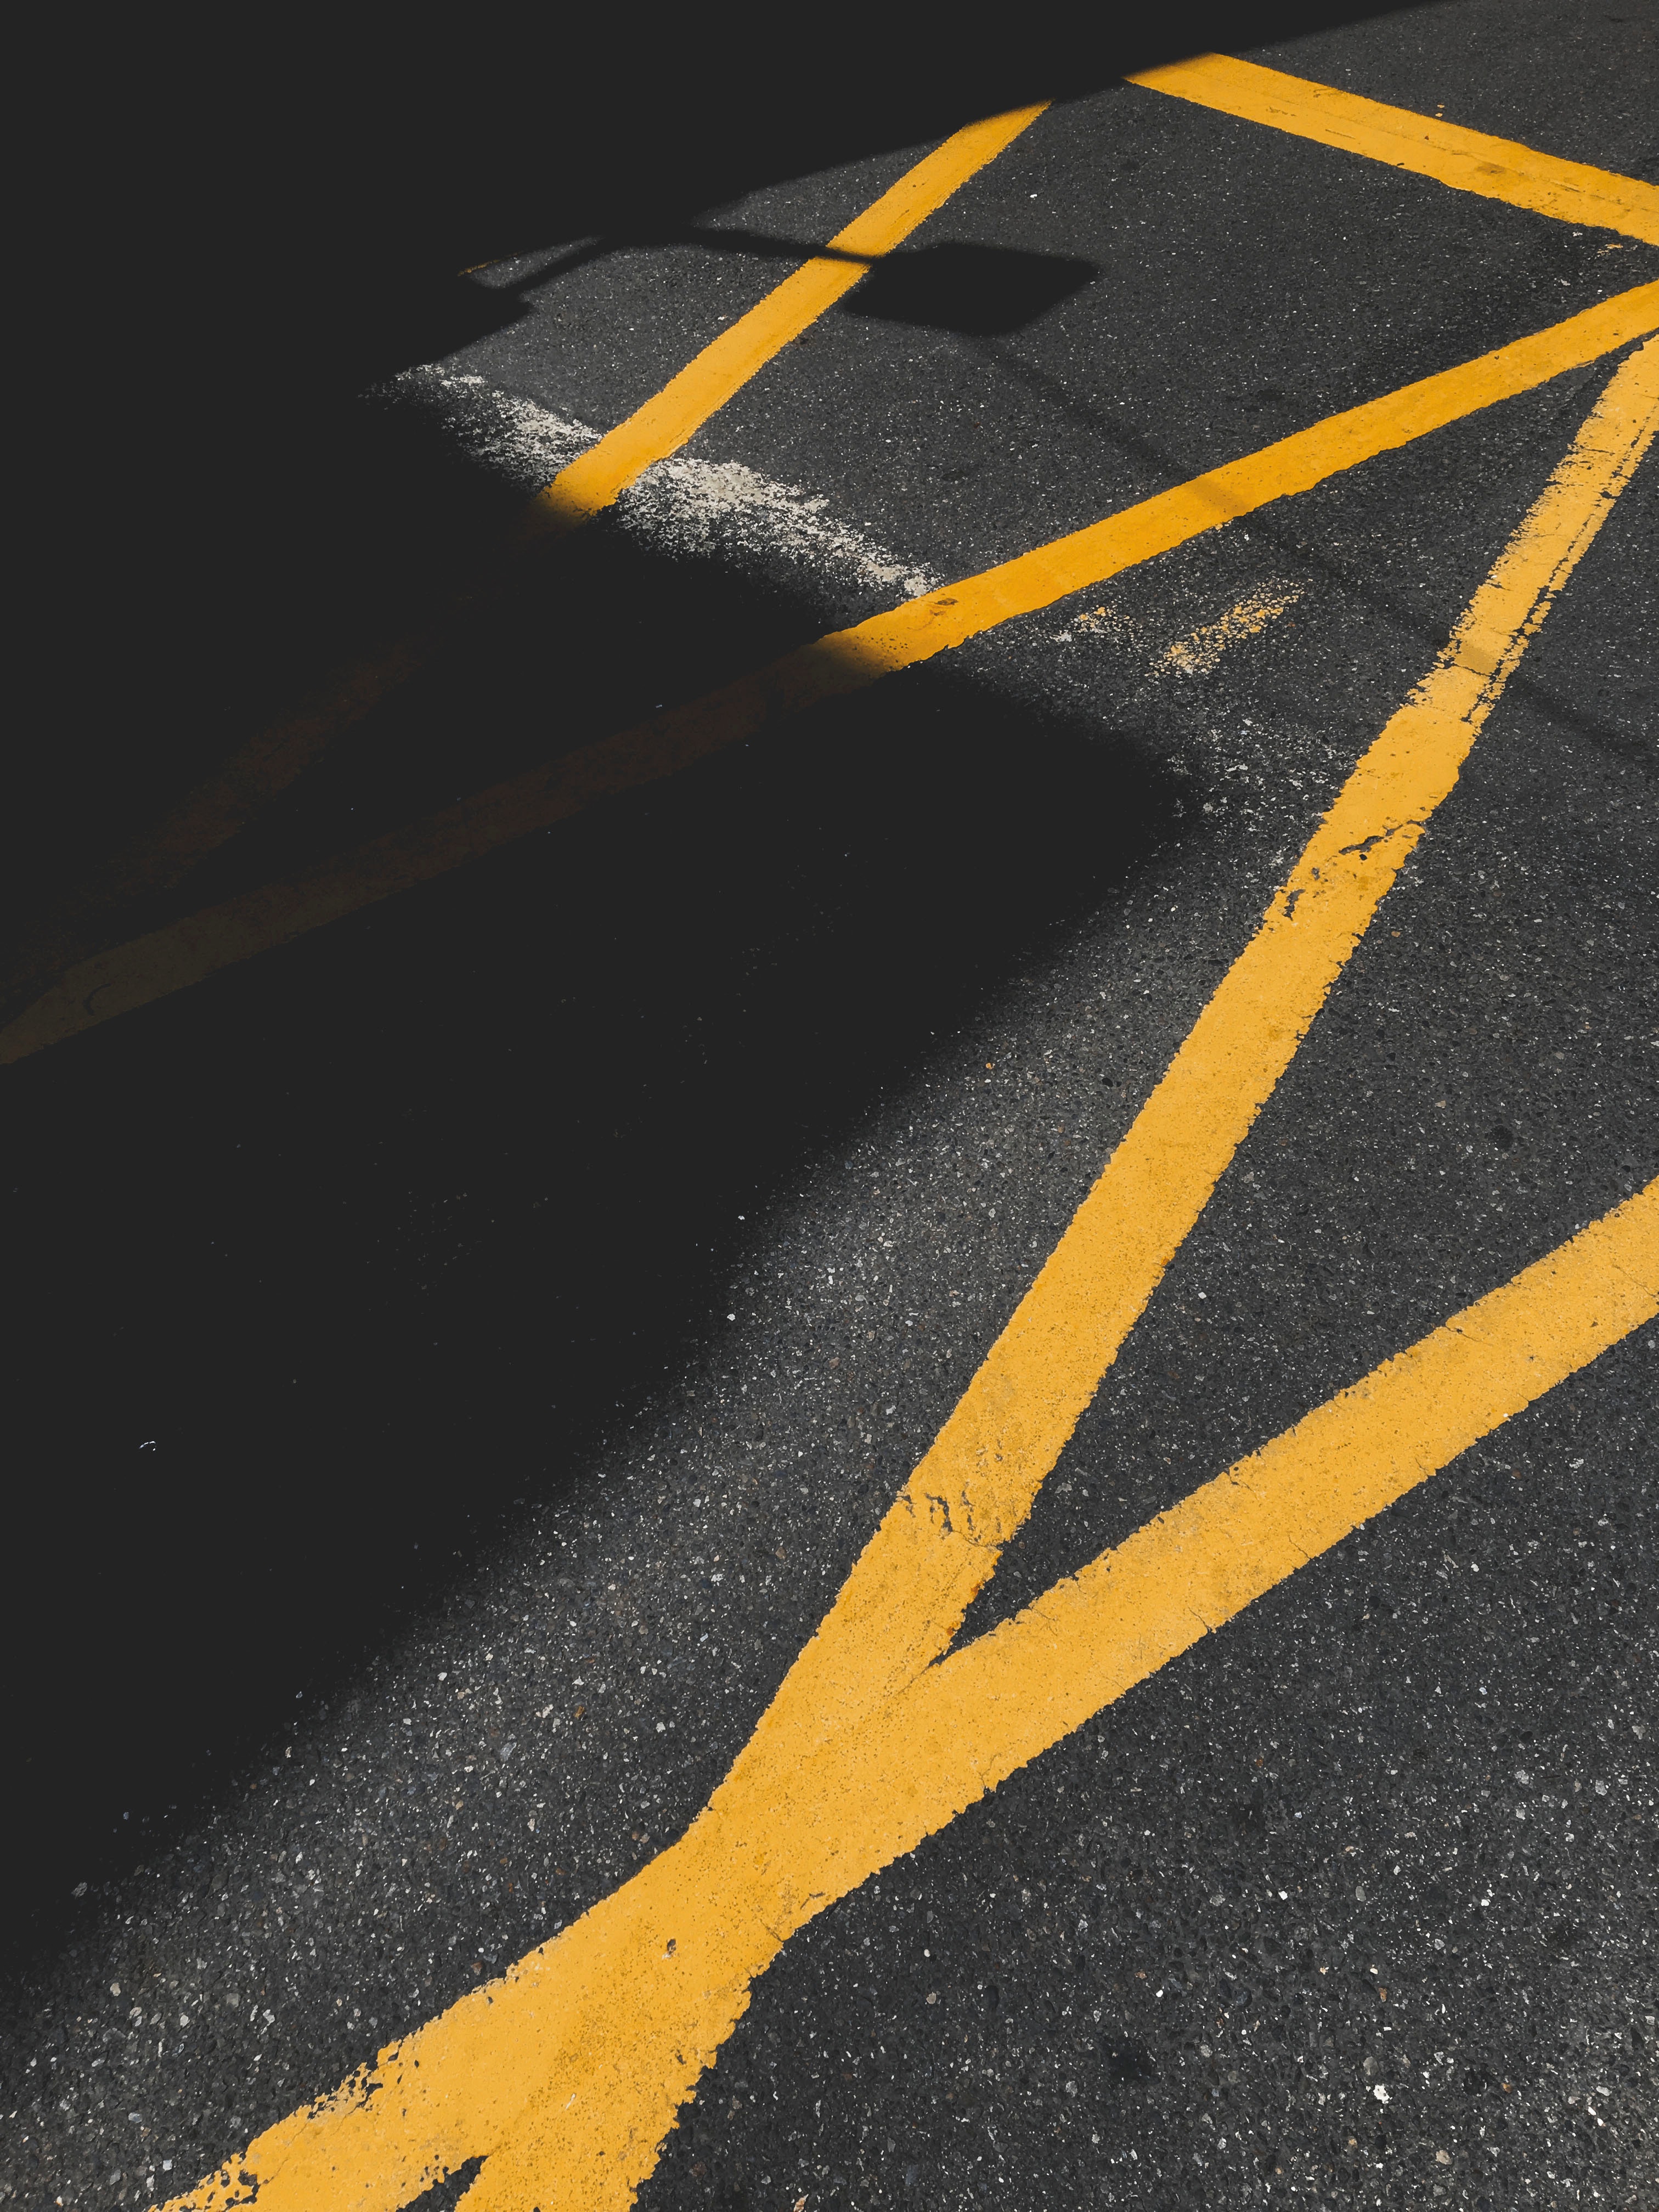
asphalt, road, yellow, lane, road surface, line, infrastructure, traffic sign, tar, sign, zebra crossing, pedestrian crossing, shadow, street, signage, thoroughfare, nonbuilding structure